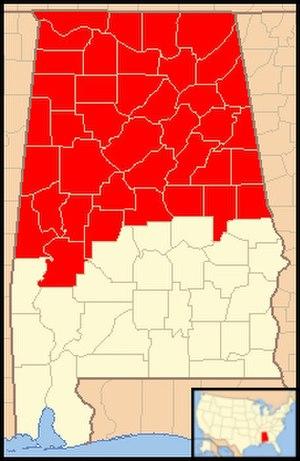
Le diocèse de Birmingham est un territoire ecclésiastique de l'Église catholique romaine aux États-Unis. Son siège est à la cathédrale Saint-Paul de Birmingham, occupé depuis 2007 par Mᵍʳ Steven Raica.